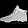
Label: Sneaker